Viktor Petrenko

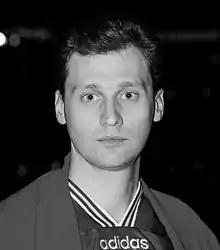
Petrenko in 2003

Viktor Vasyliovych Petrenko (born 27 June 1969) is a Ukrainian former competitive figure skater who represented the Soviet Union, the Unified Team, and Ukraine during his career. He is the 1992 Olympic Champion for the Unified Team. Petrenko became the first flagbearer for Ukraine.